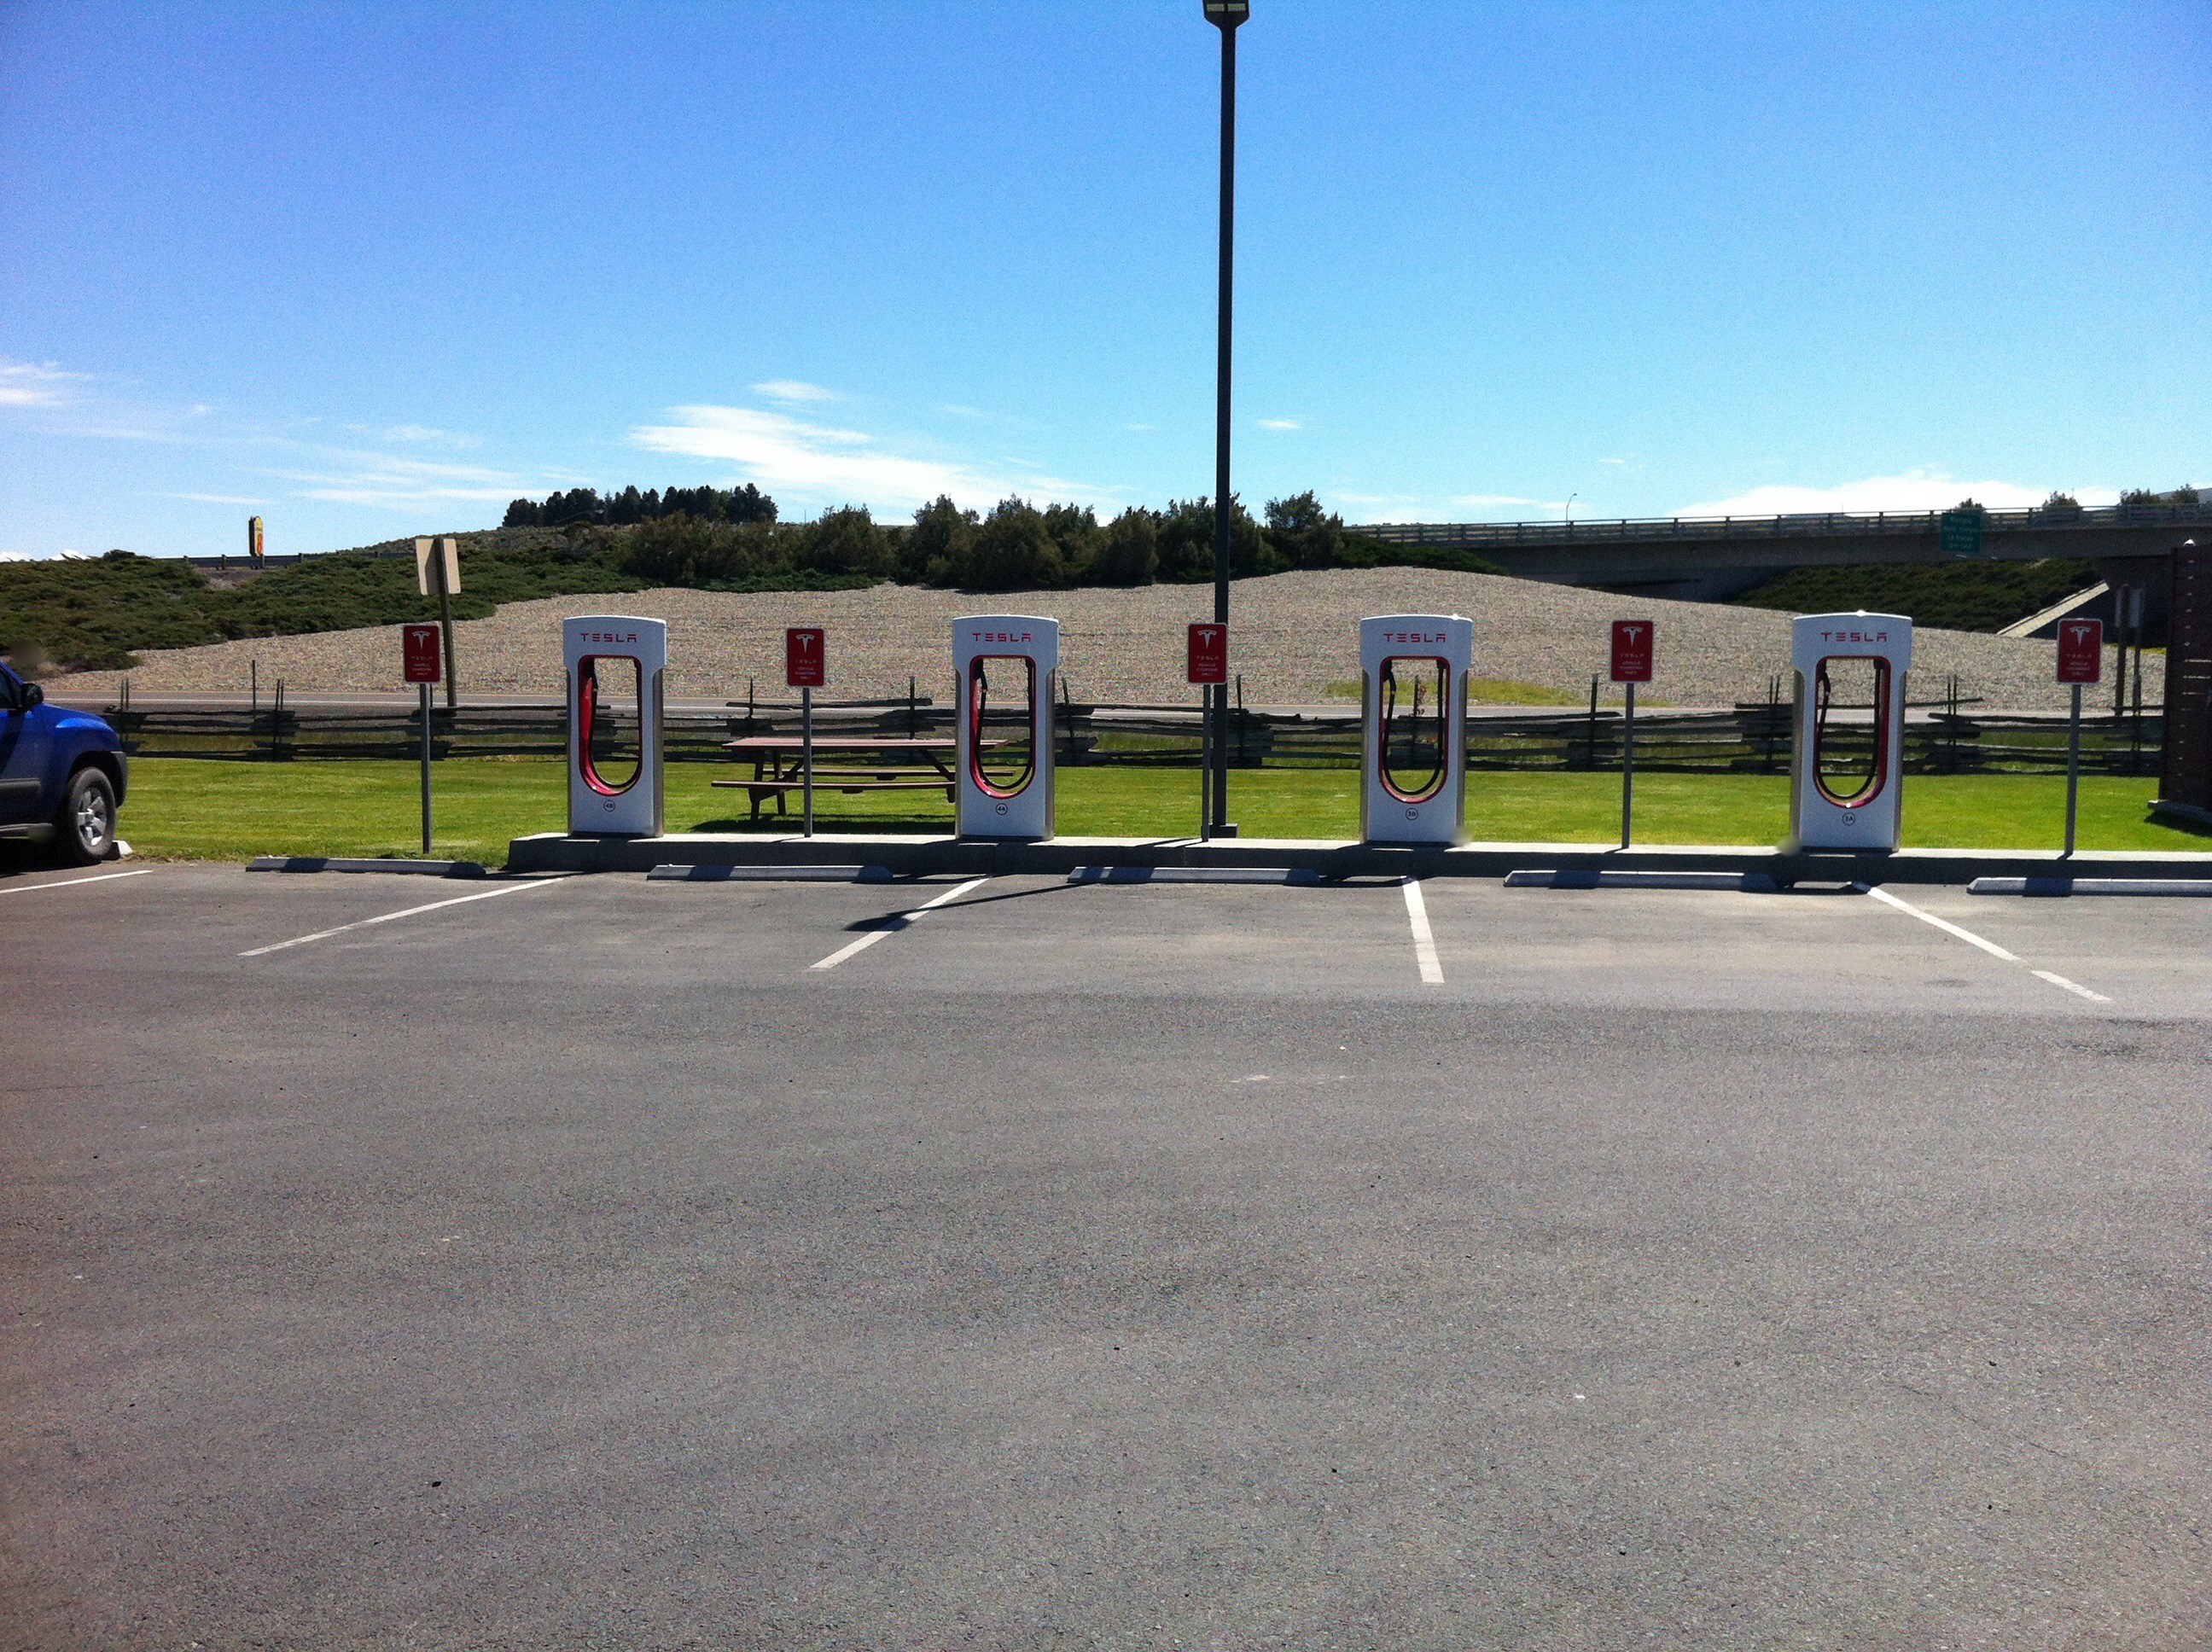
Feature: EV Charger
City: Baker City
State: Oregon
Country: United States